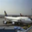
Label: airplane